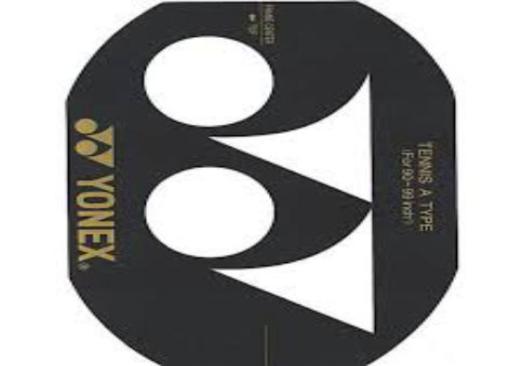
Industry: Sports